RFA Wave Knight (A389)

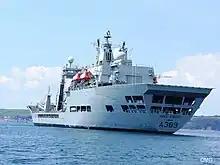
A stern view of RFA "Wave Knight" at anchor in Plymouth, 2006

"Wave Knight" has a standard crew of 80 Royal Fleet Auxiliary personnel with provision for a further 22 Royal Navy personnel to conduct helicopter and weapons systems operations. She carries a full medical team and sick bay and is capable of distributing 2,000 emergency relief packages in times of crisis.